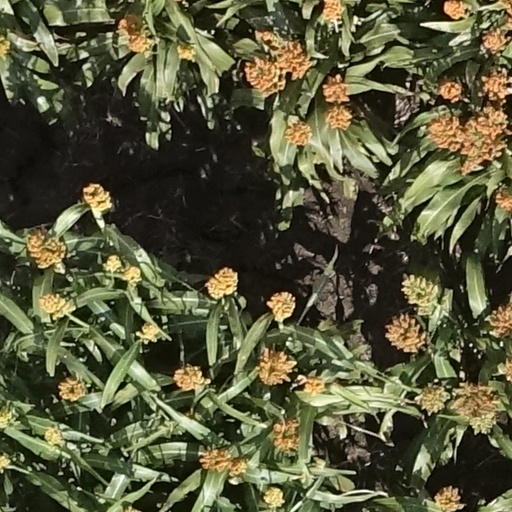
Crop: sorghum